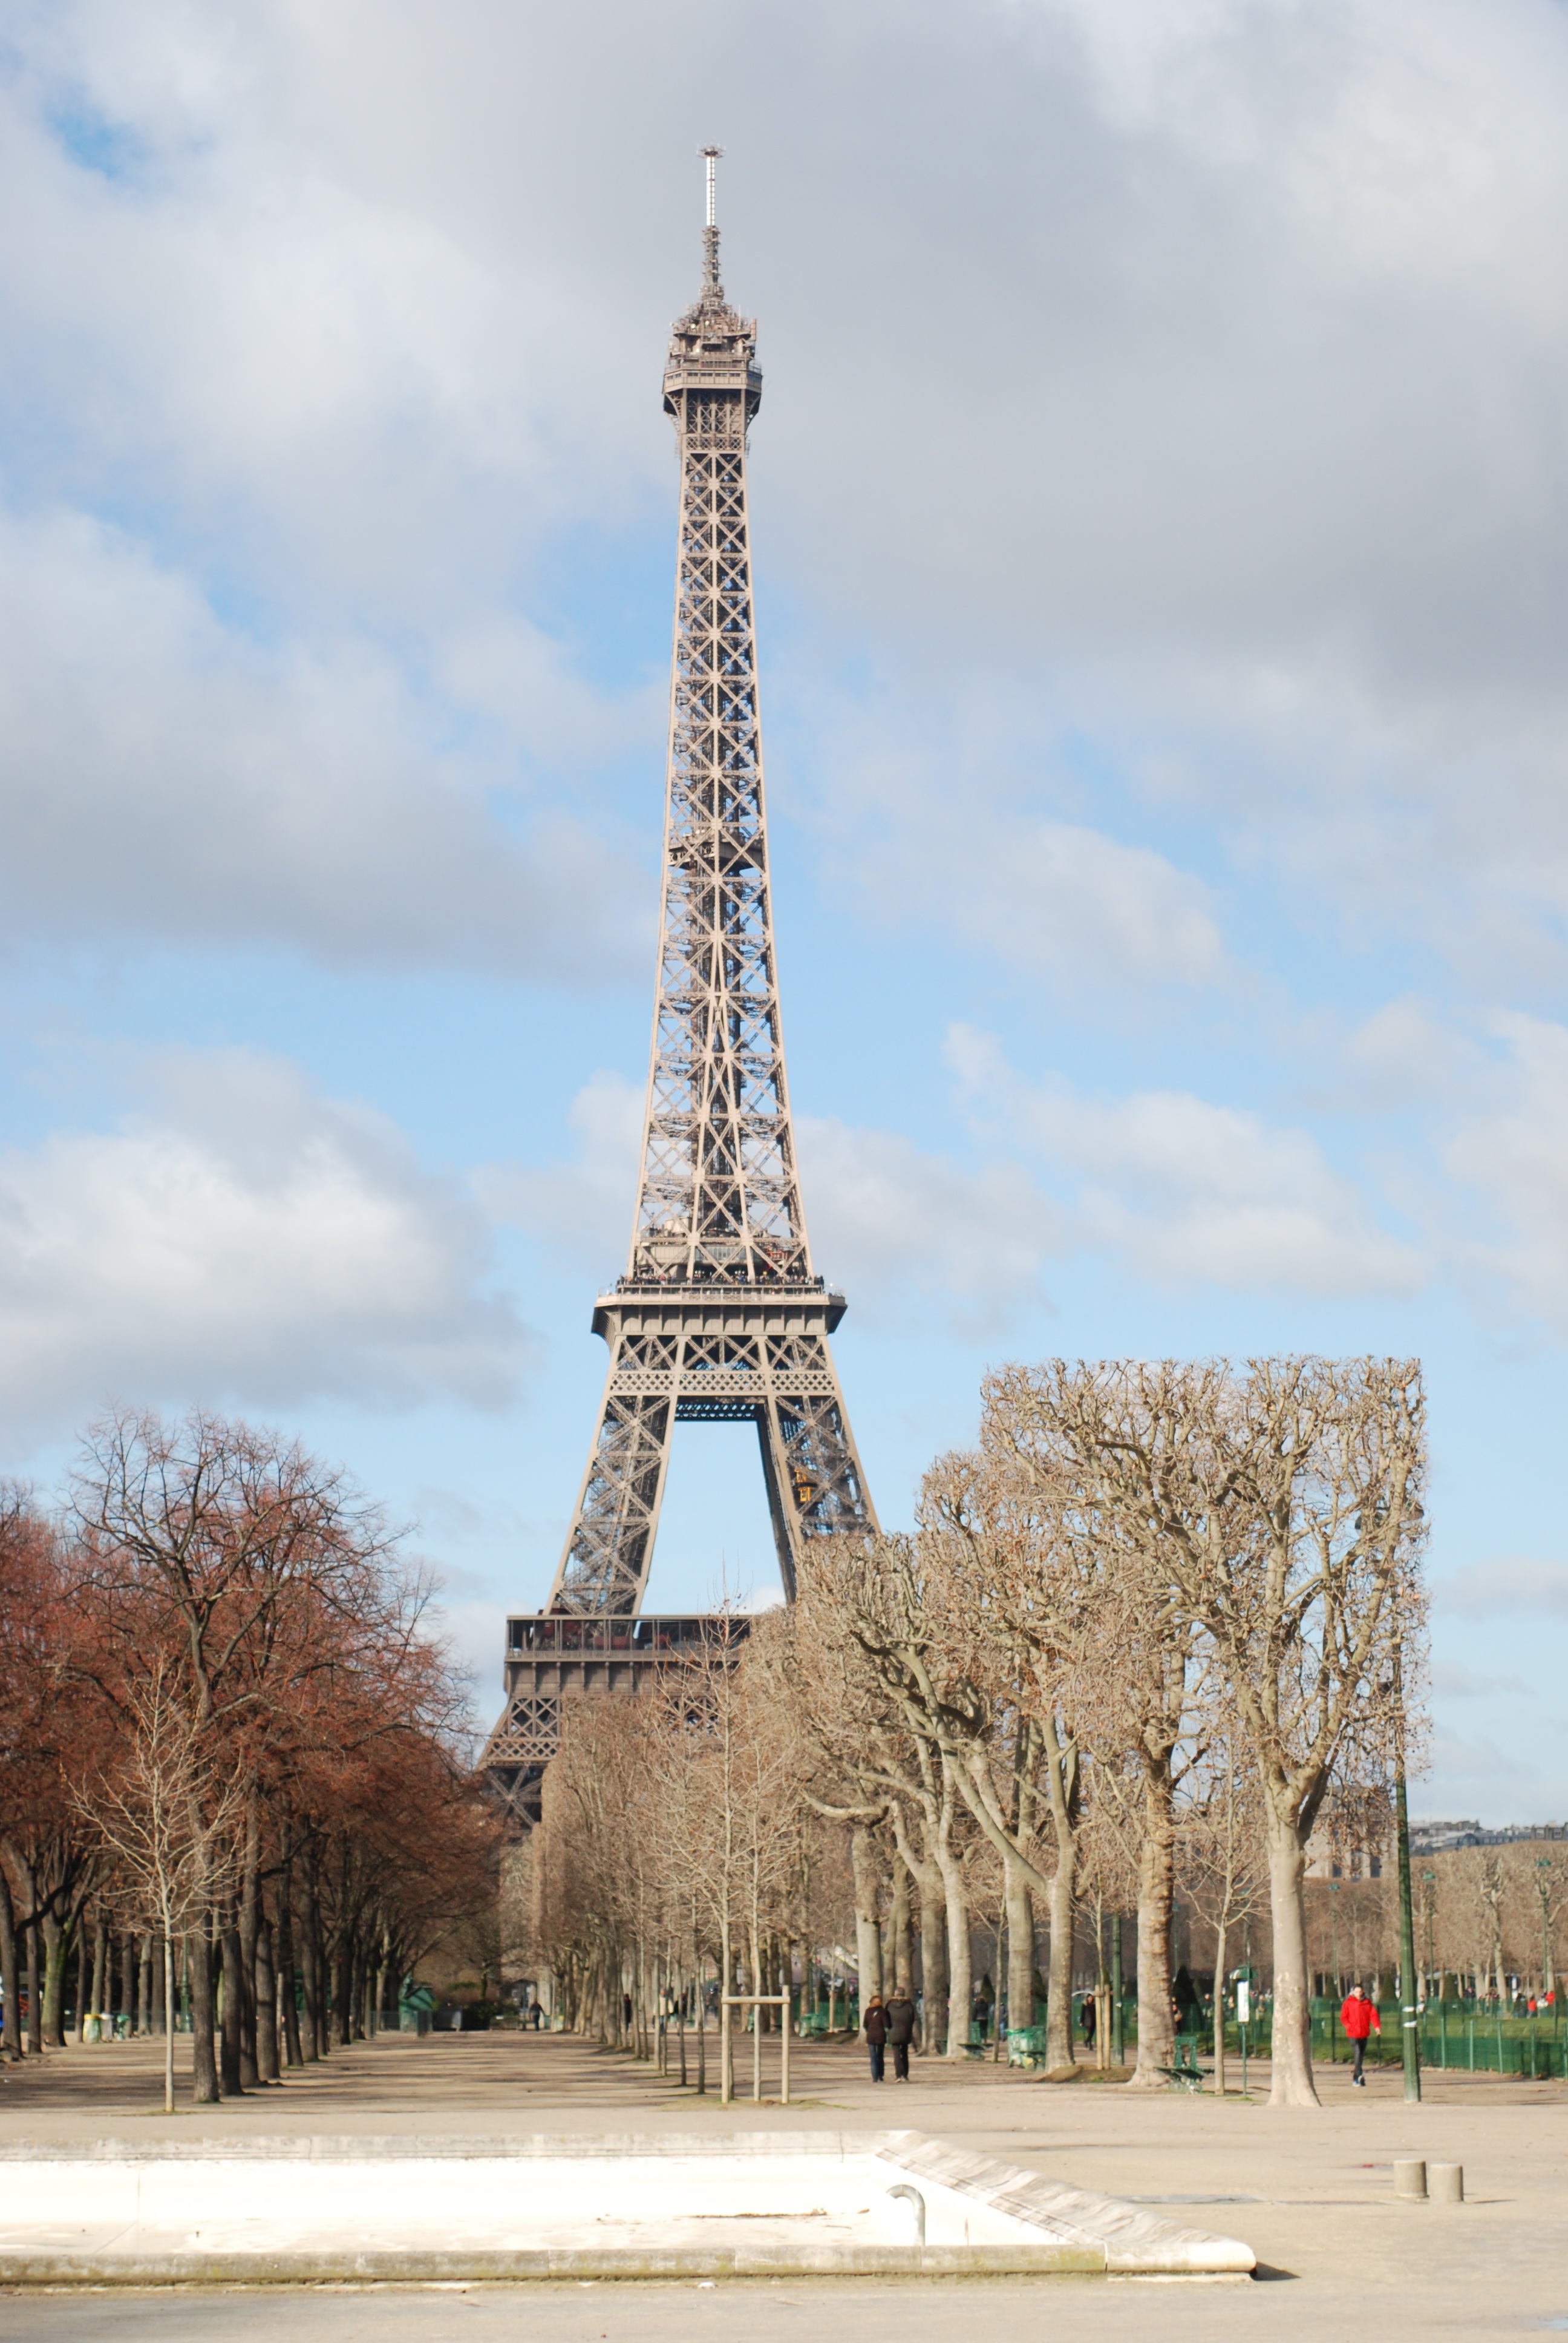
tree, eiffel tower, paris, monument, france, tower, landmark, spire, steeple